TK Bremen

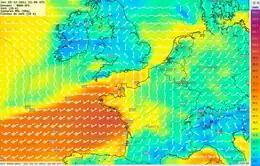
Storm Joachim before it made landfall on December 15.

The "TK Bremen" arrived at Lorient's Kergroise commercial port on December 12, 2011, from Ukraine, carrying 5,370 tons of sunflowers. Unloading operations run until 7 pm on December 14. By the time they were completed, the arrival of storm Joachim was forecast for the following day, on the night of December 15 to 16.